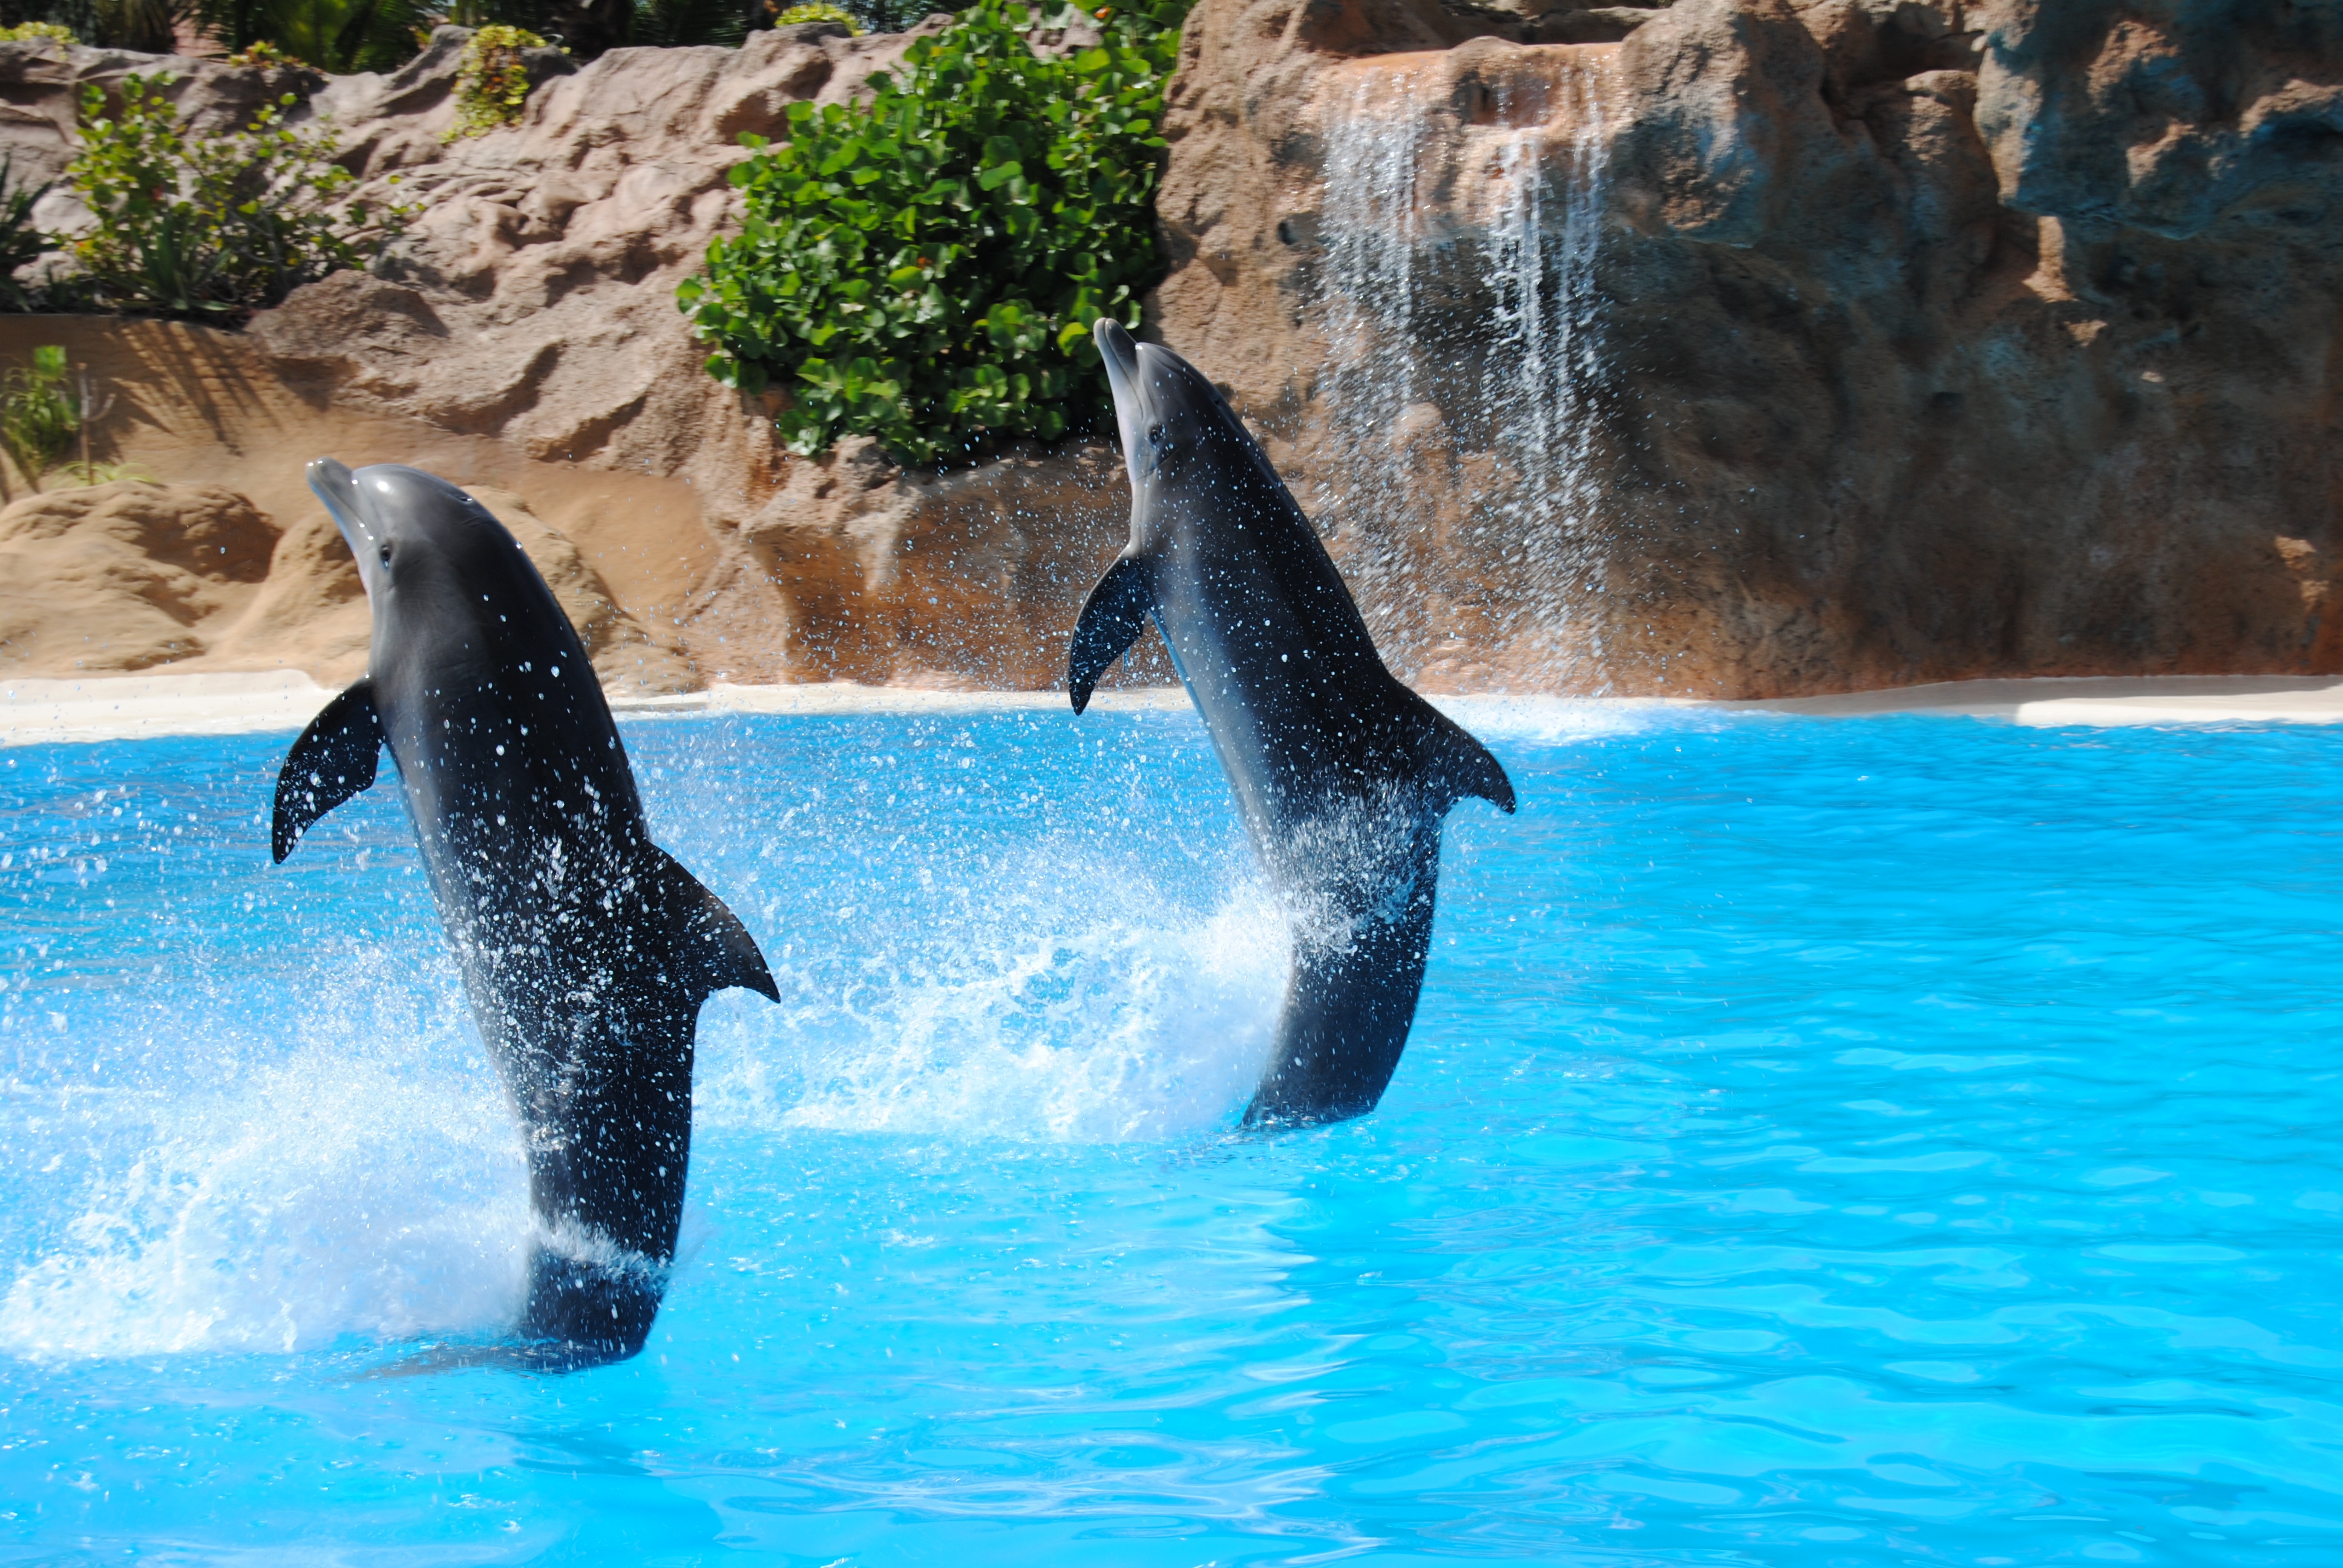
animal, jump, pond, biology, mammal, fauna, animals, vertebrate, dolphin, dolphinarium, marine mammal, killer whale, marine biology, whales dolphins and porpoises, traned